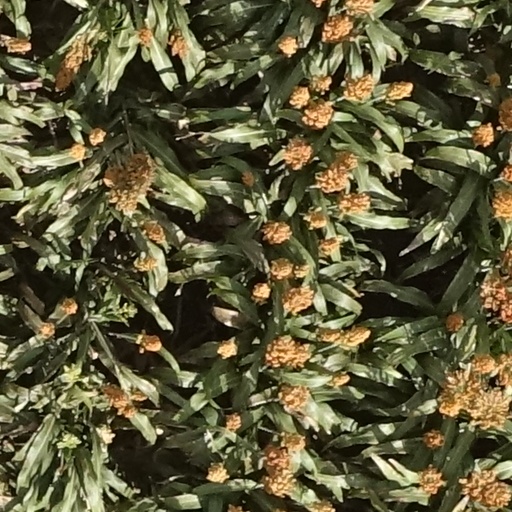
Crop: sorghum